Residence of Petre Lukanovski

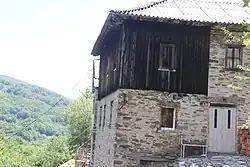

The House of Despot Lukanovski, officially listed by OPCH as House of Petre Lukanovski, is a historical house in Galičnik that is listed as Cultural heritage of North Macedonia. It is in ownership of the family of Lukanovski.